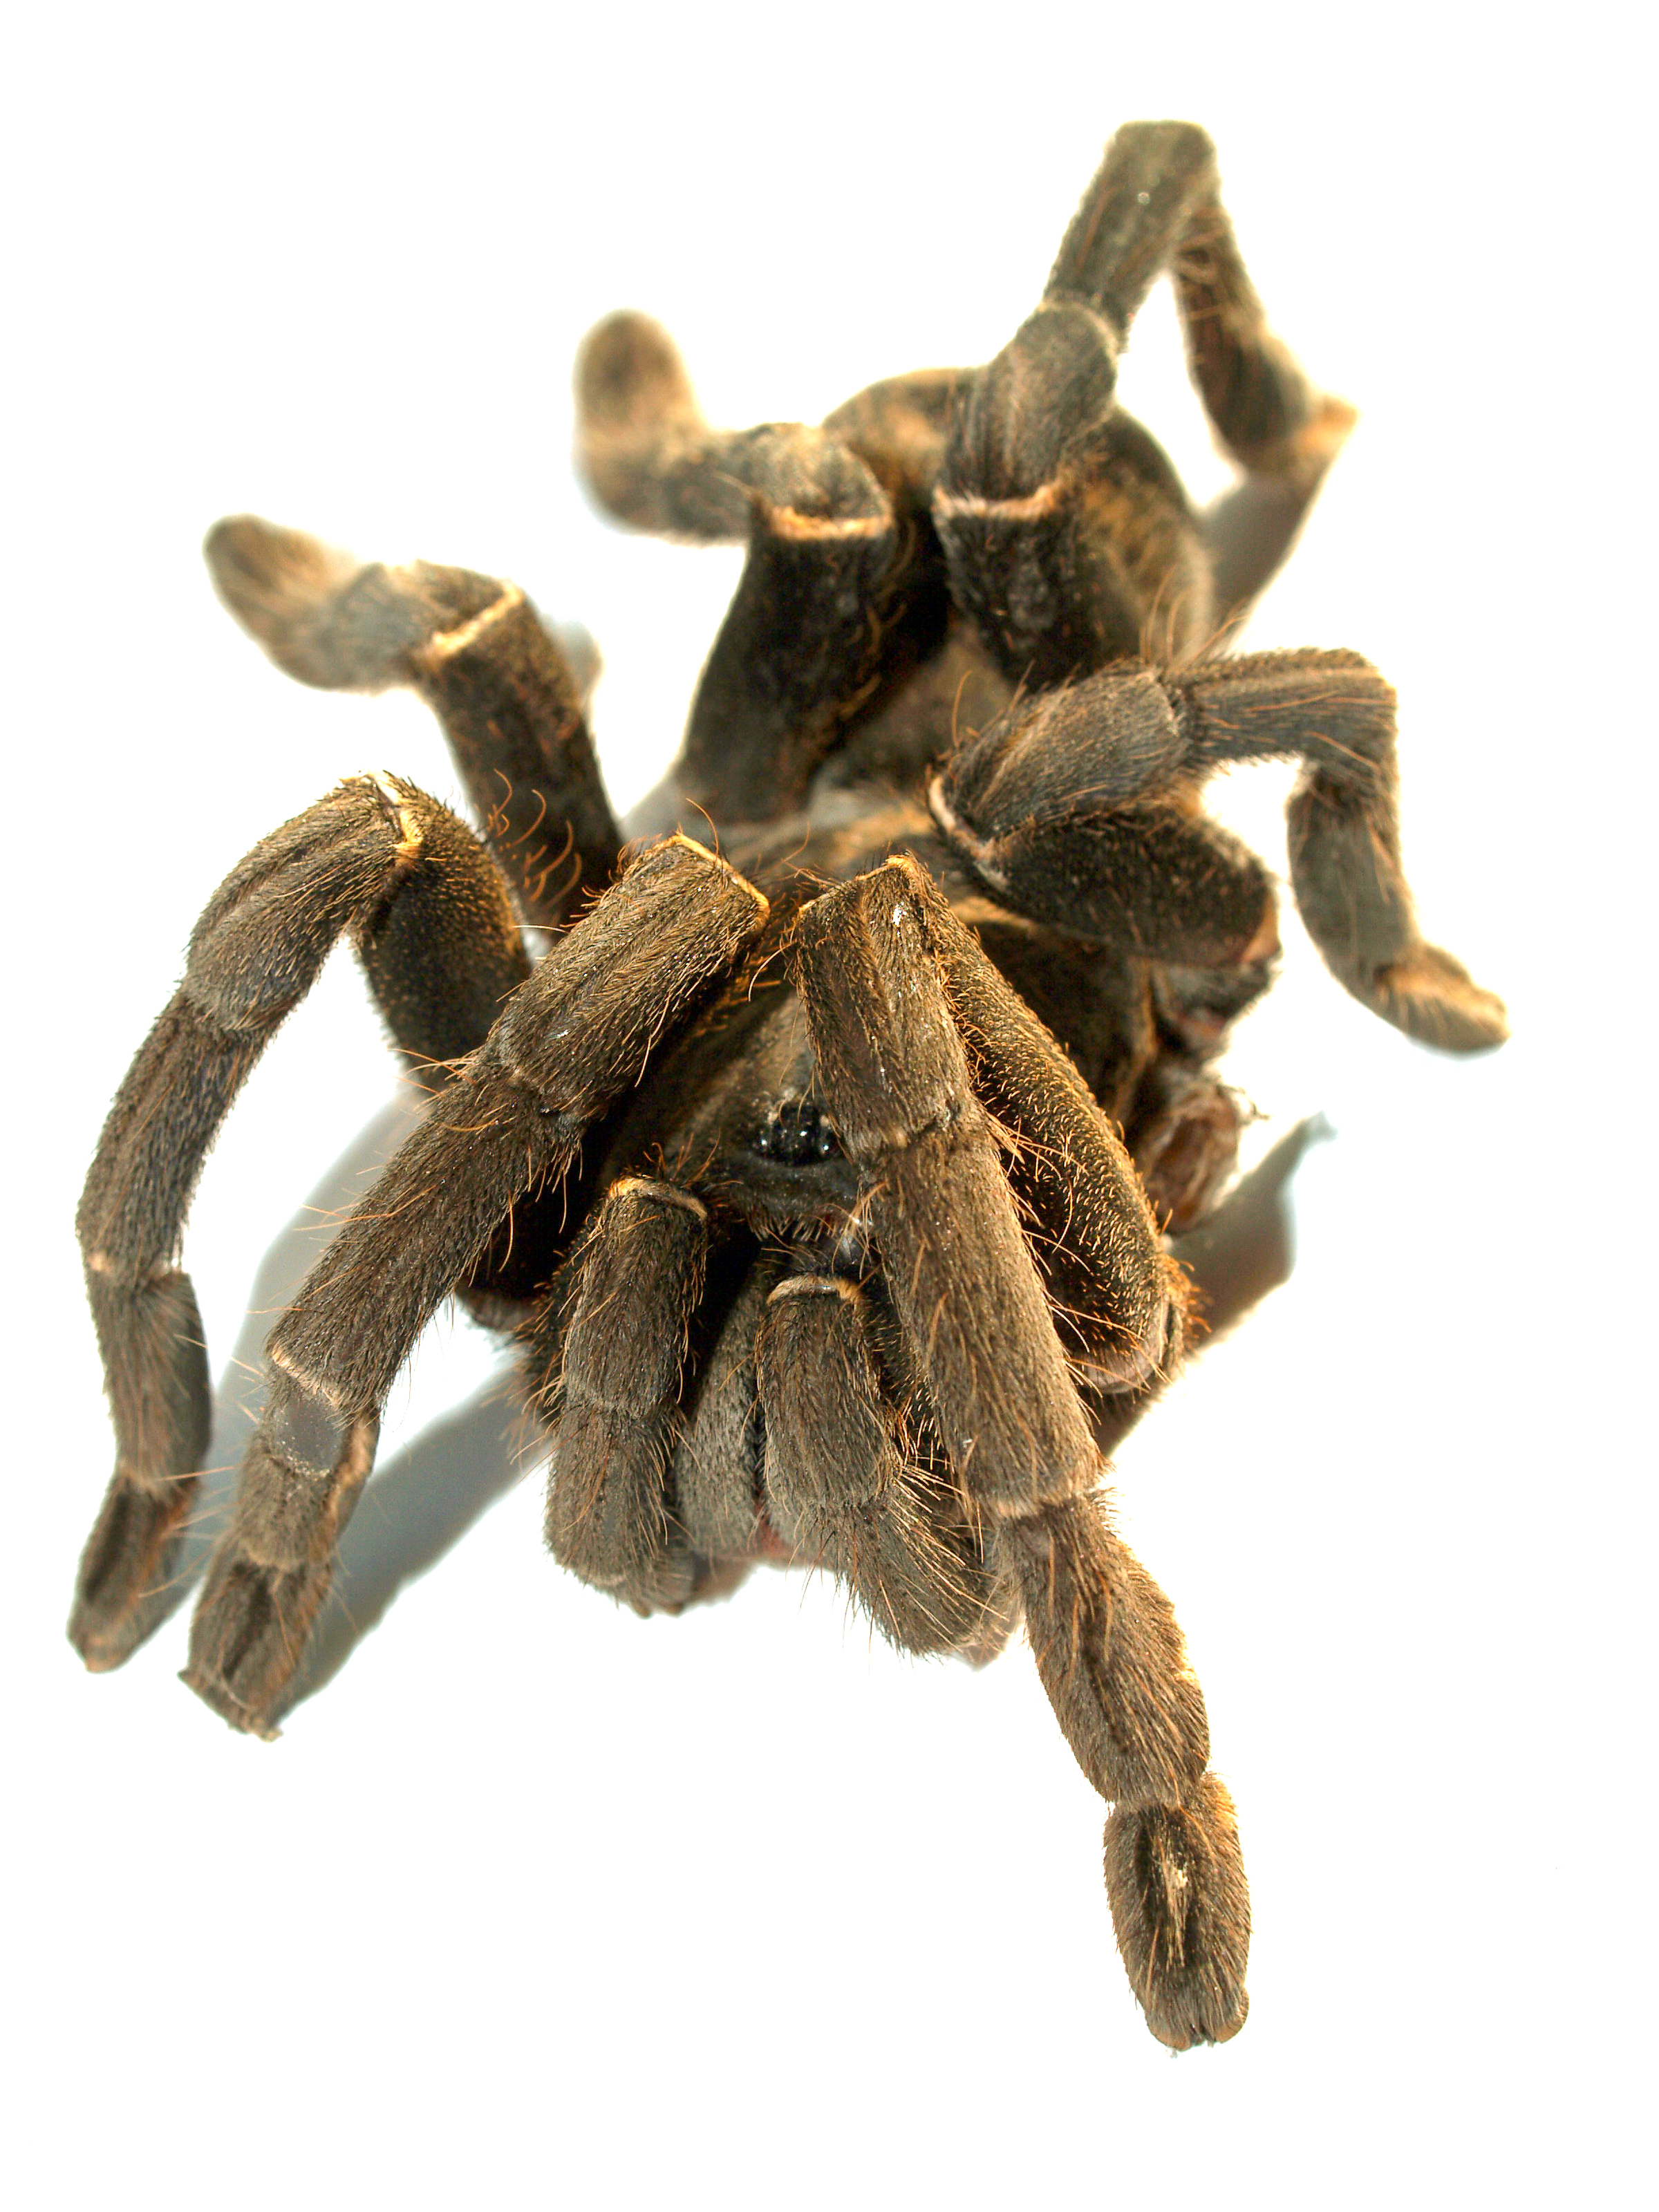
spider, tarantula, animal, white, isolated, wildlife, nature, arachnid, creepy, studio, hairy, wild, poisonous, arachnophobia, black, brown, female, insect, venom, macro, species, bird, hair, legs, arthropod, fear, leg, danger, crawly, furry, invertebrate, organism